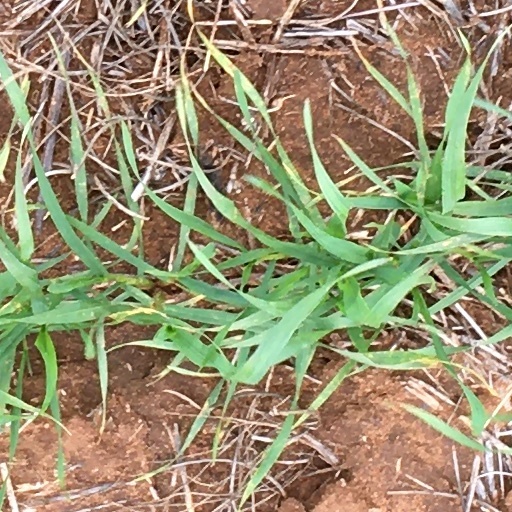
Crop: wheat